Caroline Street (Cardiff)

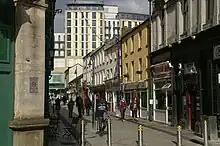
Fast food shops in Caroline Street

Up until the post-World War II period, the street was a traditional mixed-trading street, with occupants including butchers and cobblers.